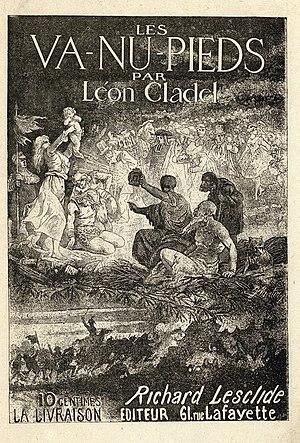
Richard Lesclide, dit le Grand Jacques ou Gabriel Richard ou encore Pierre Richard, né à Bordeaux le 1ᵉʳ décembre 1825 et mort à Paris le 15 mai 1892, est un écrivain, auteur dramatique, journaliste et éditeur français.